Printing registration

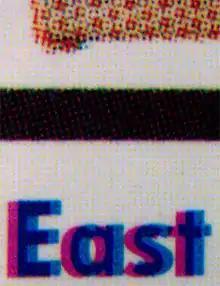
An example of registration misalignment, note the cyan and magenta plates are not in the exact place. Also halftones are visible on the top area.

There are many different styles of registration for many different types of printing. These deal with stone lithography, as used in fine arts printmaking.